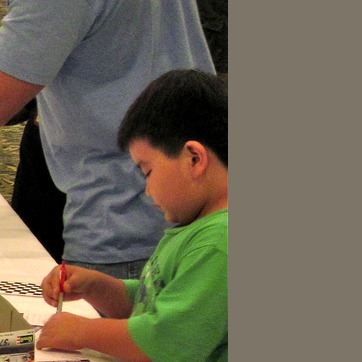
Material: skin